Imran Khan (film actor)

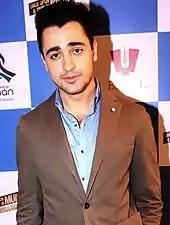
Khan at a promotional event for "Once Upon A Time in Mumbai Dobaara!", 2013

In 2013, Khan appeared in three films, the first being Vishal Bhardwaj's "Matru Ki Bijlee Ka Mandola", a political satire set in the rustic surroundings of a village in Haryana. Co-starring with Pankaj Kapur, Anushka Sharma and Shabana Azmi, Khan played Hukum Singh Matru, an educated community activist and Kapur's right-hand man. To prepare for the role, he lived in Delhi for three months and learned to speak Haryanvi from theatre group Act One. The film (and his performance) generated mixed reviews from critics, and its eventual box-office profit was poor. Reuters Shilpa Jamkhandikar wrote, "Imran Khan goes red in the face trying to muster up a Haryanvi accent and act tough. You can actually see the effort in his acting and that's why it jars all the more." Subhash K Jha described it as a good effort, at best. Khan also sang for the film's soundtrack in "Chaar Dina Ki".